Yorkshire pudding
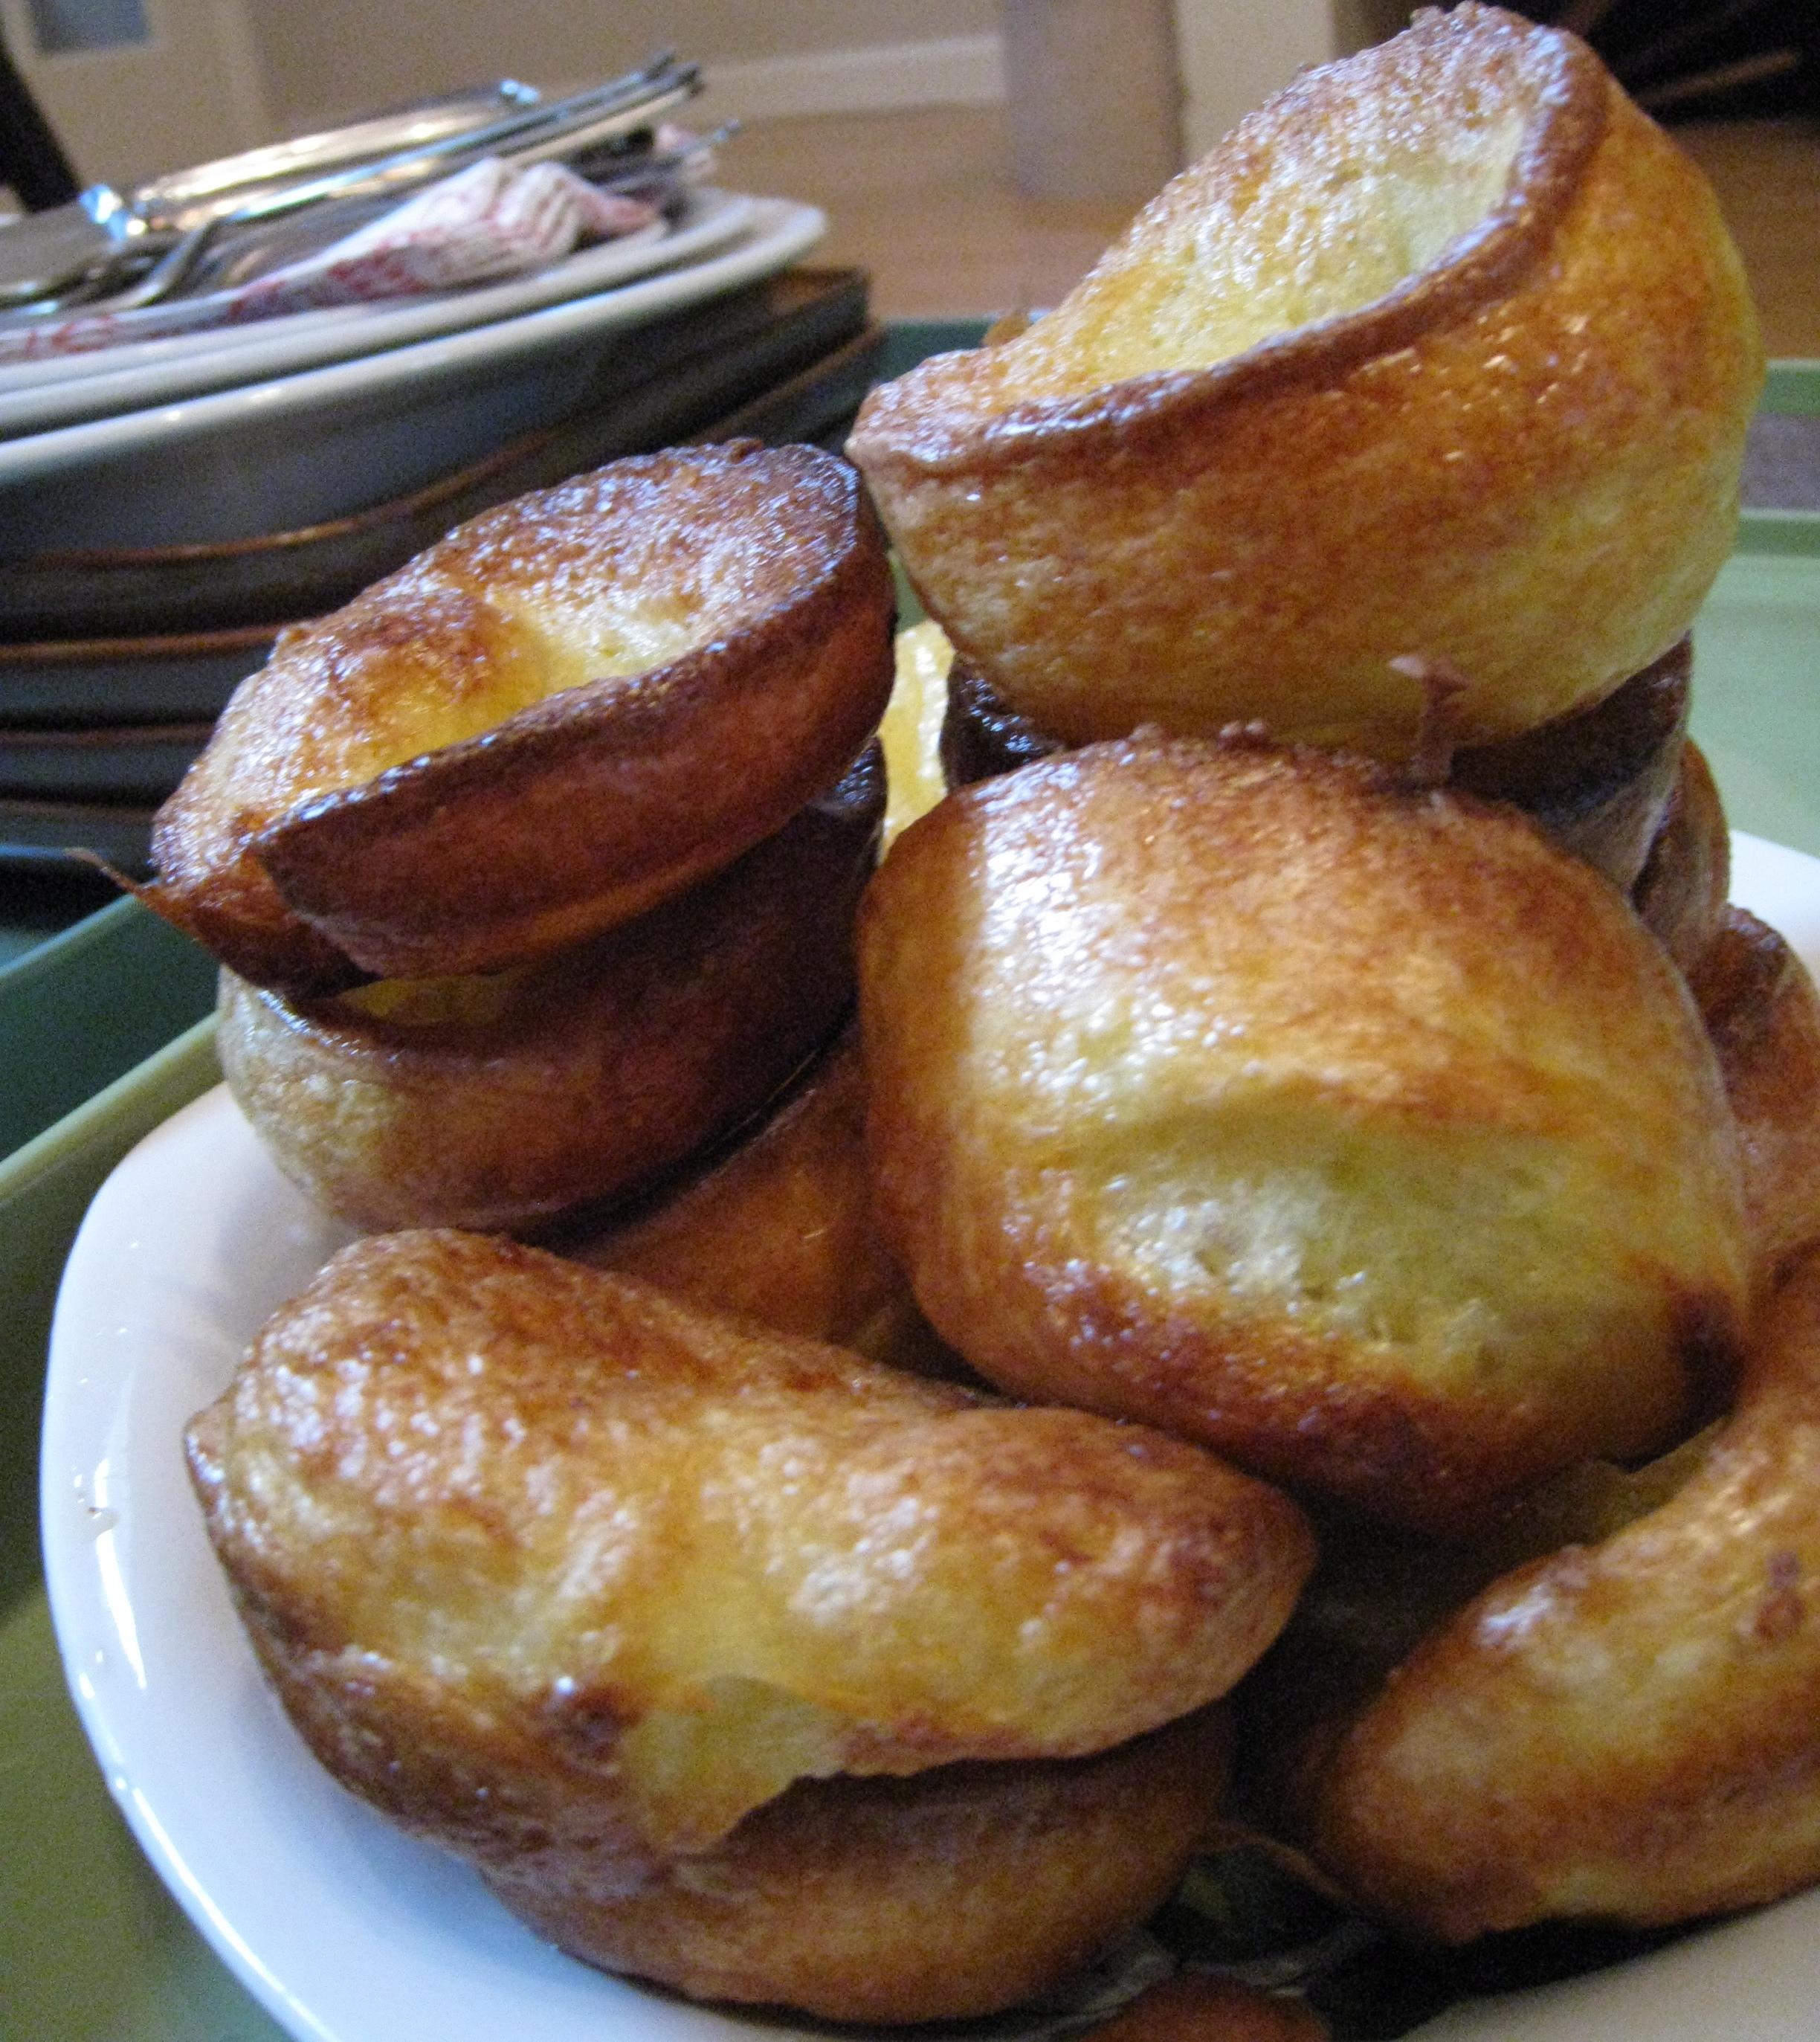
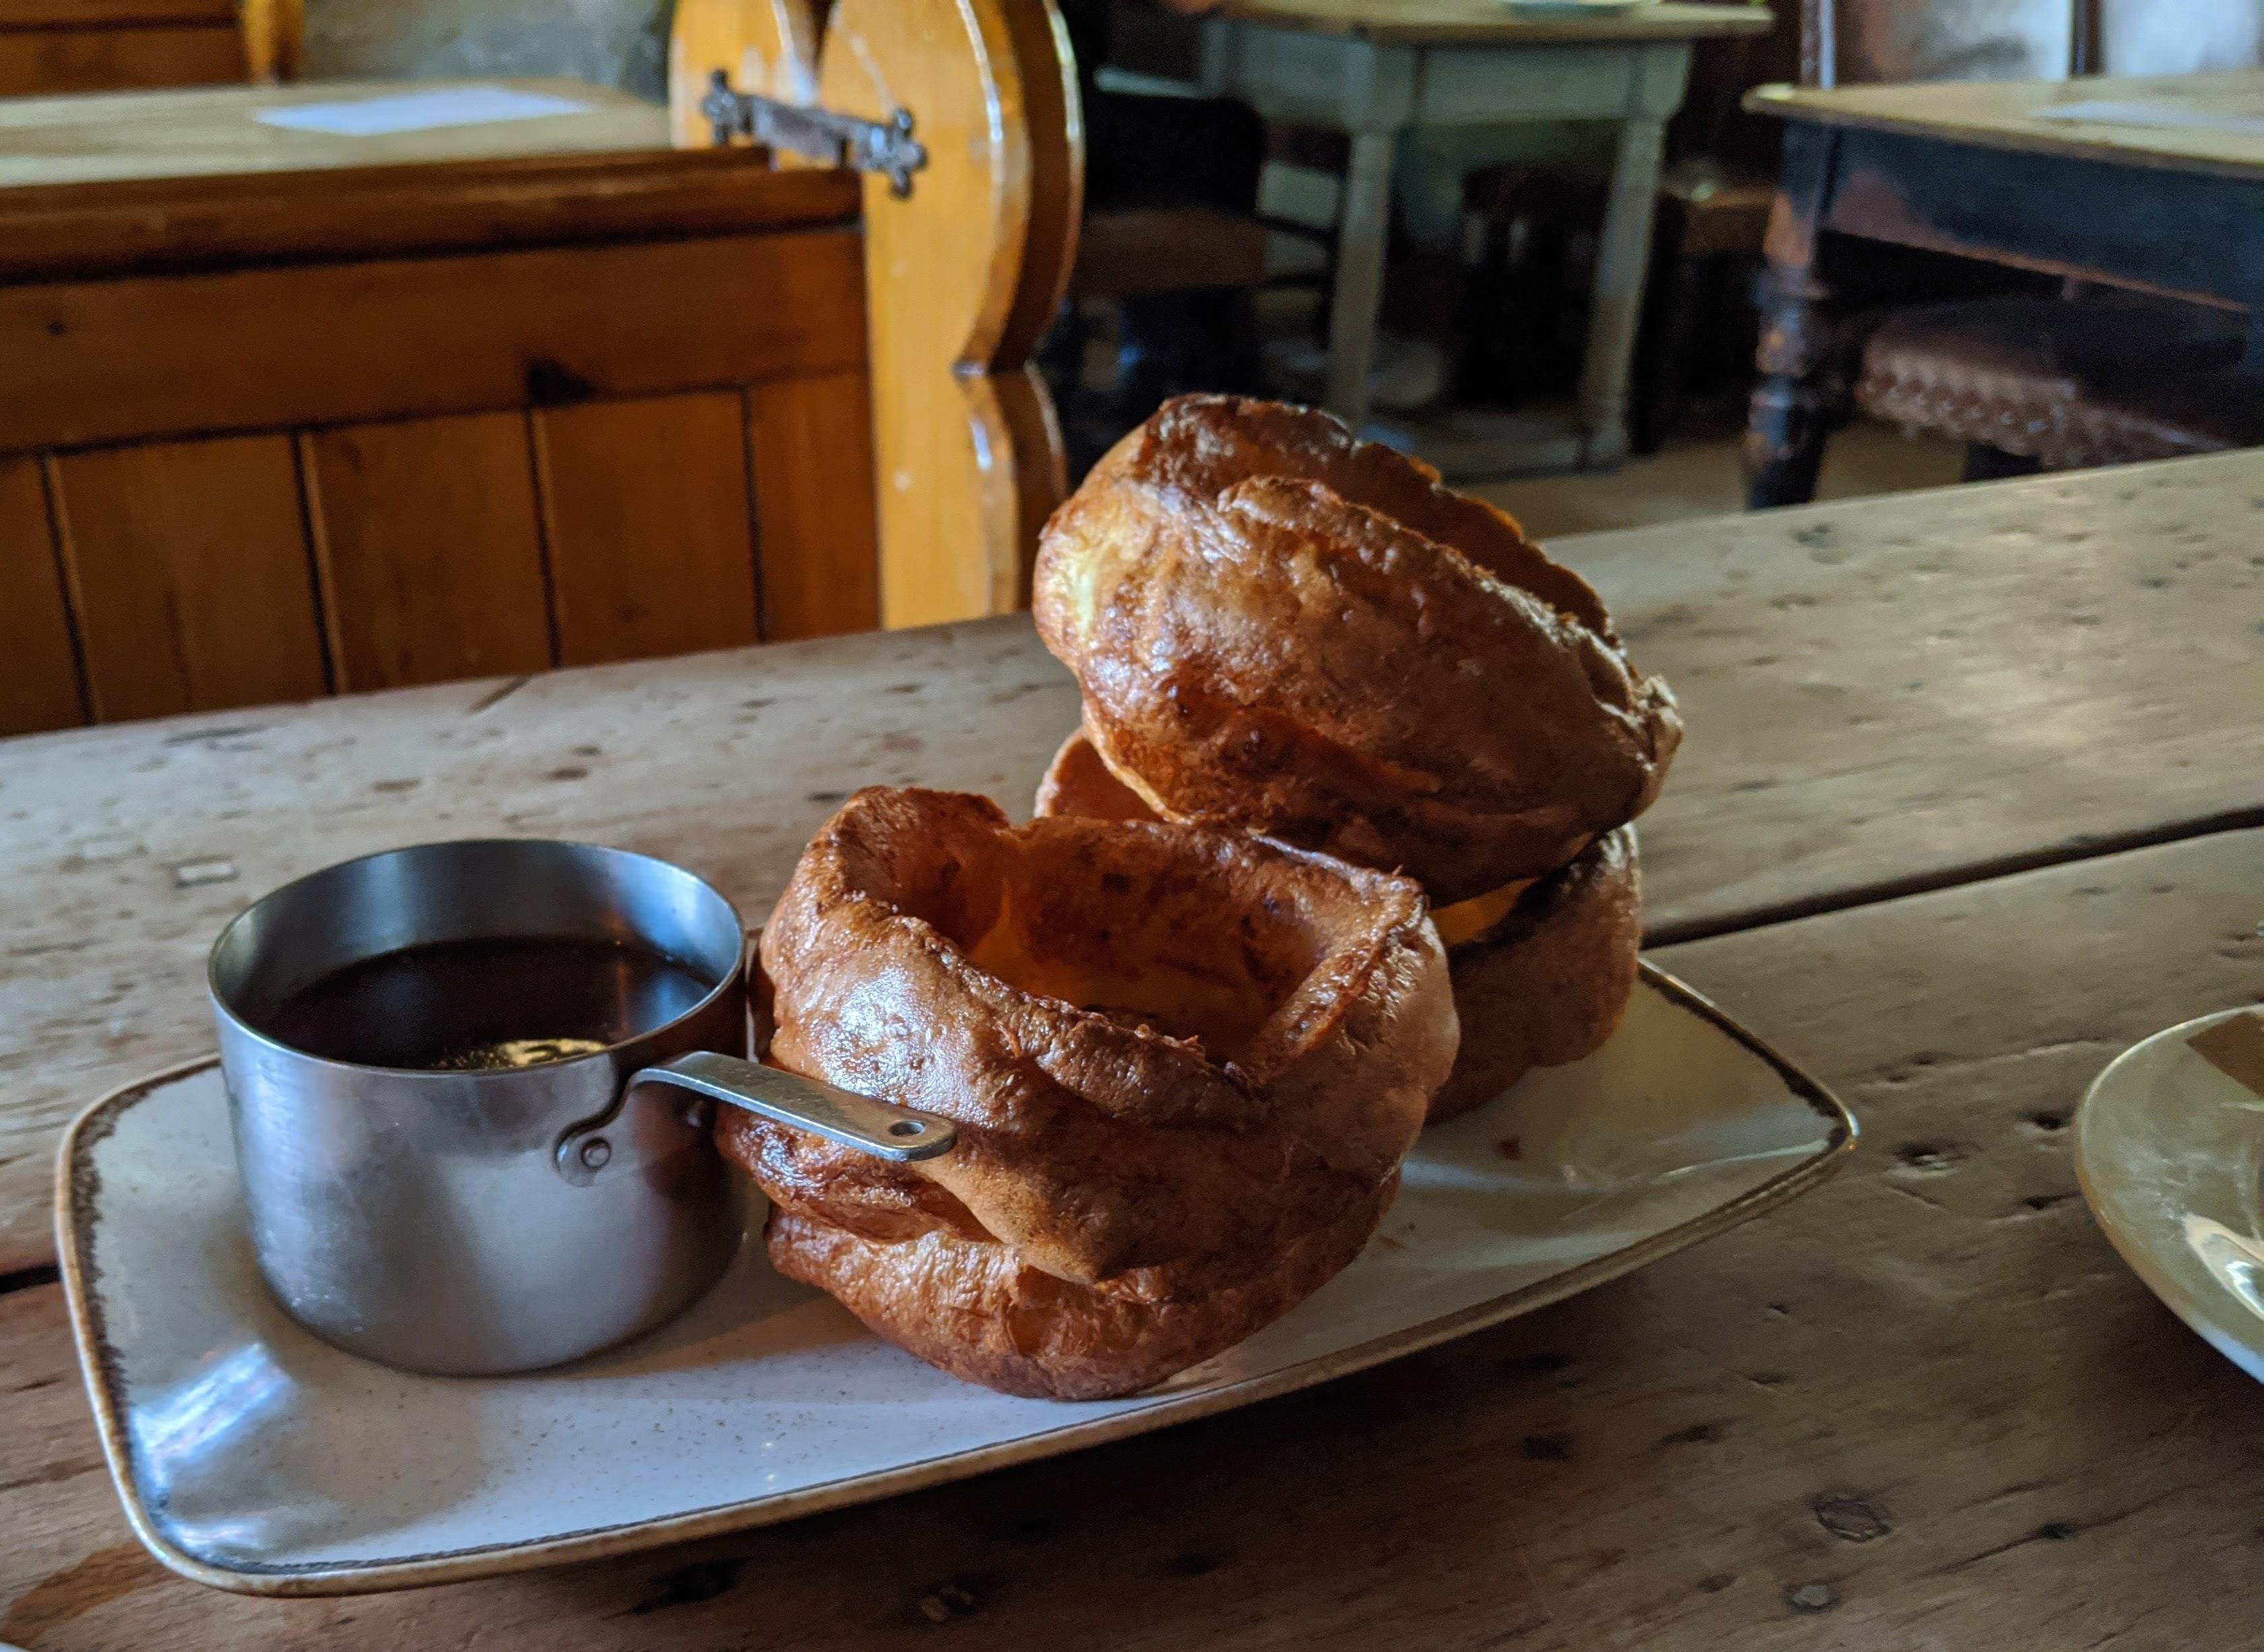
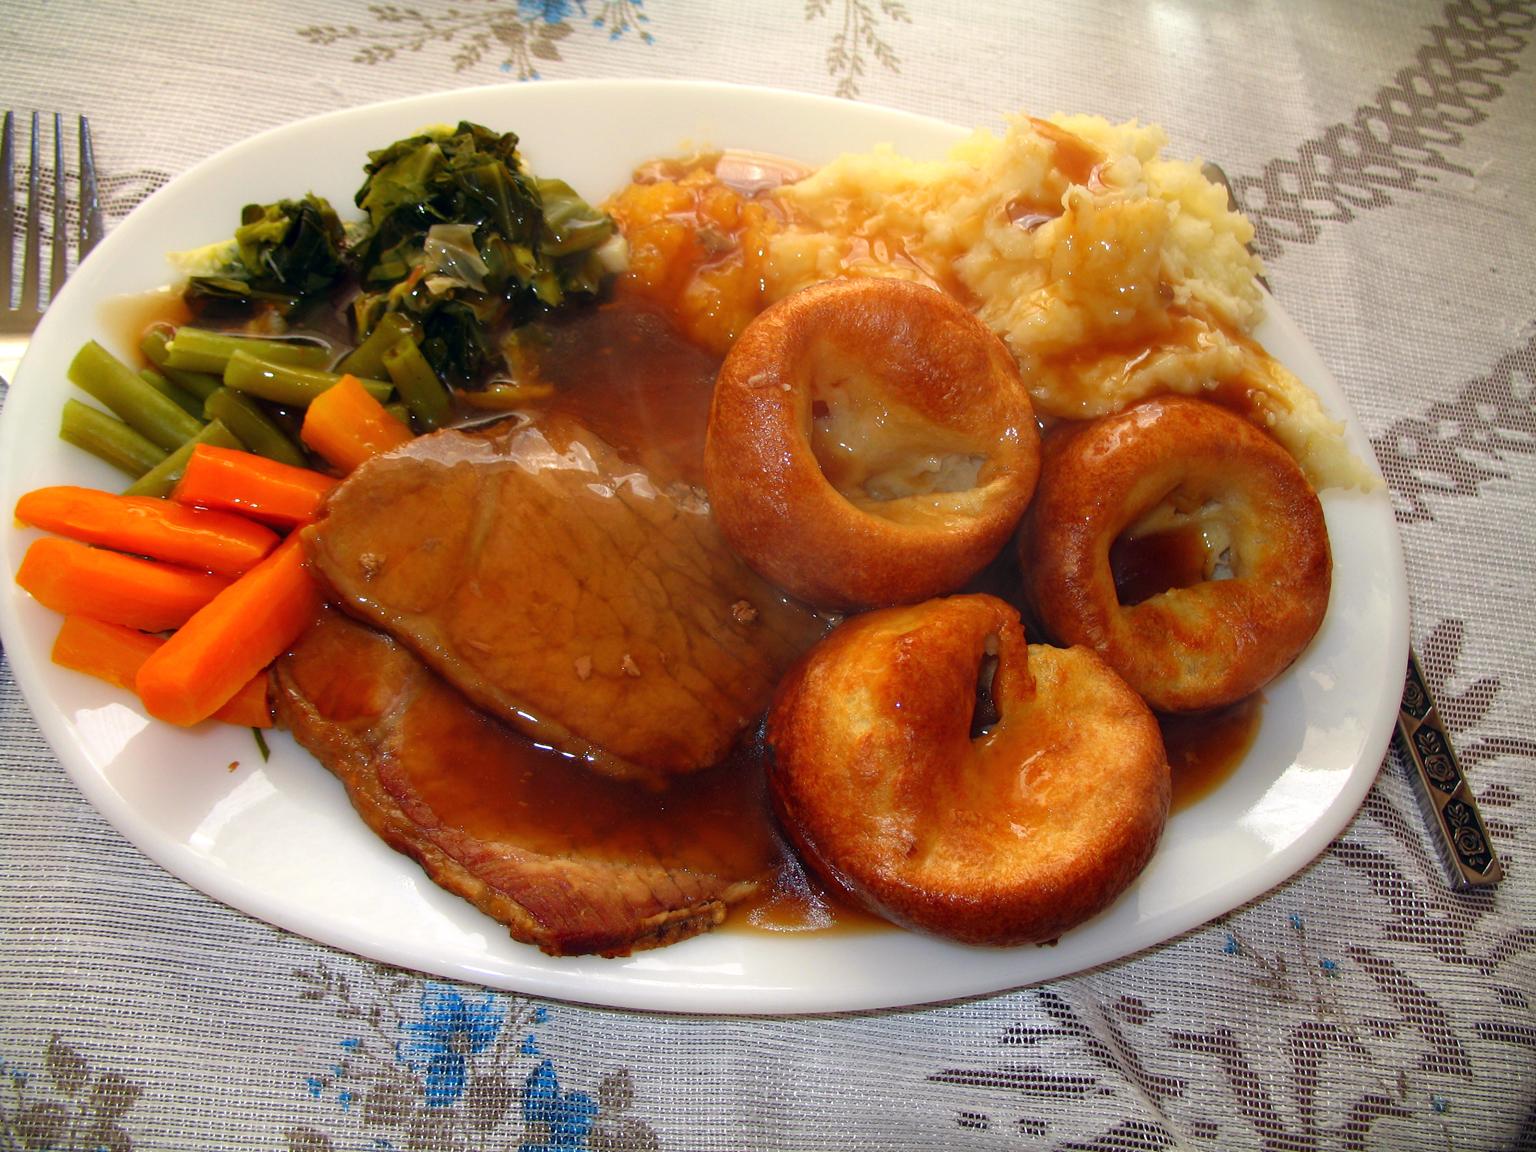
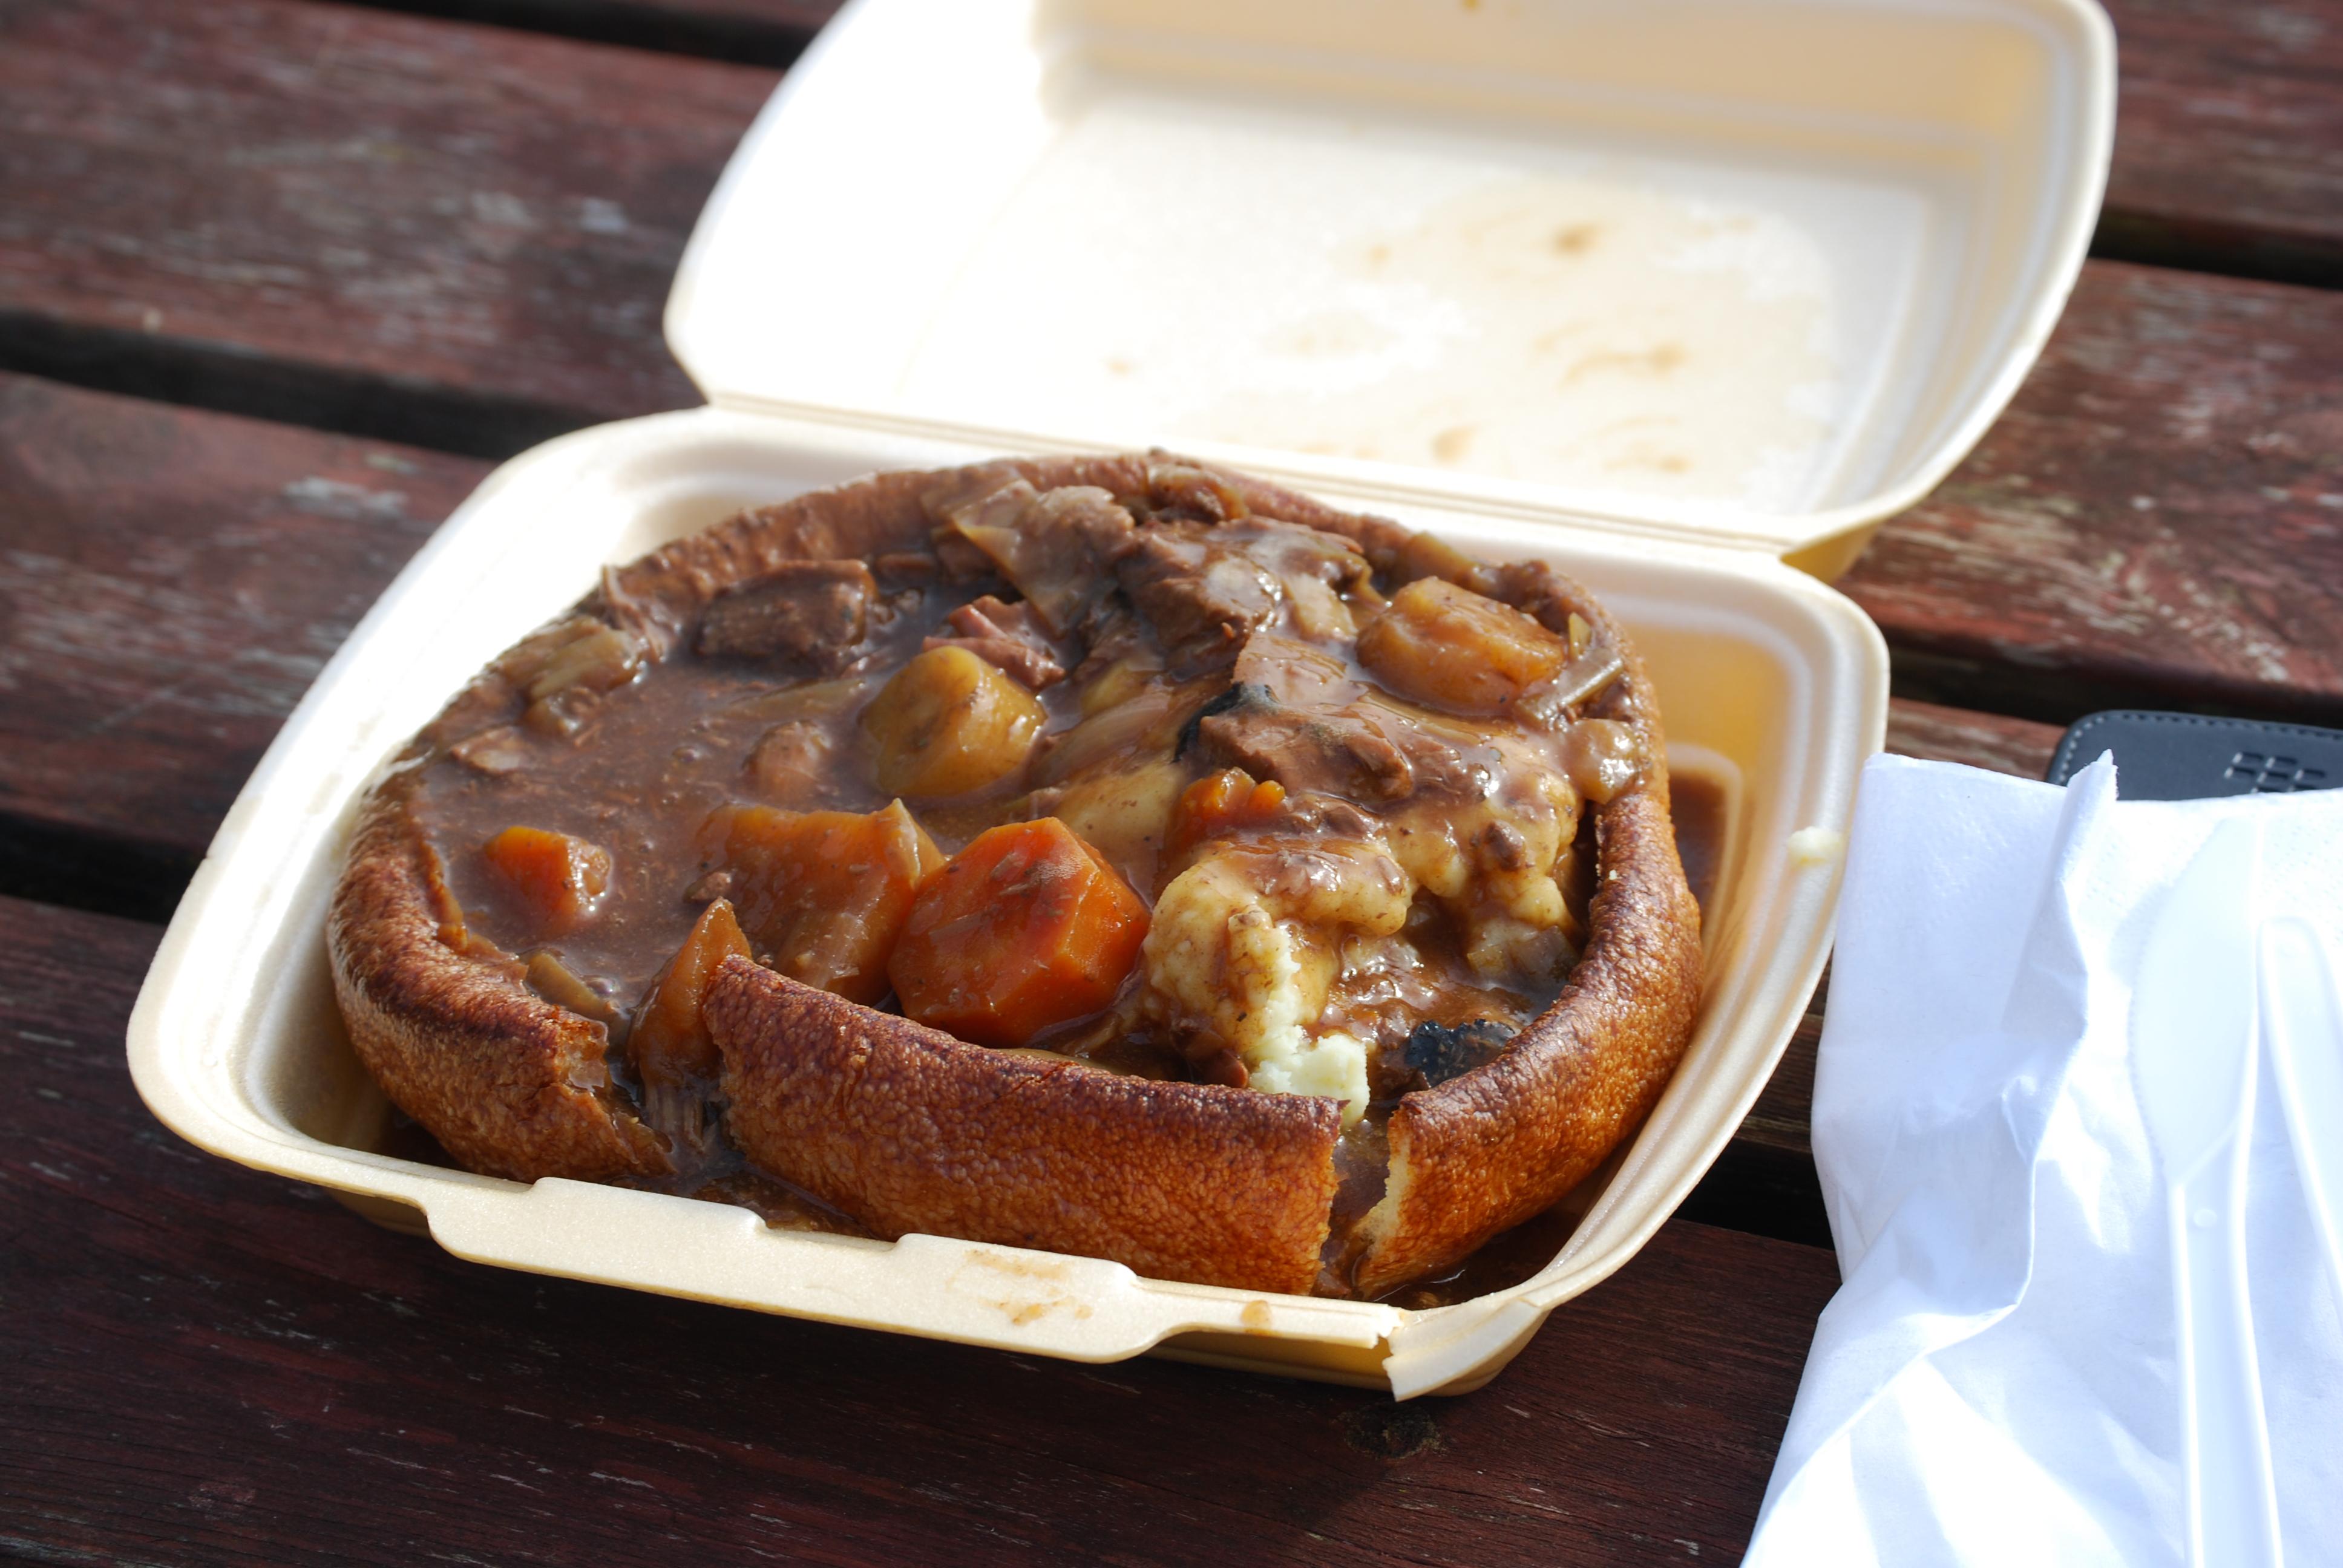
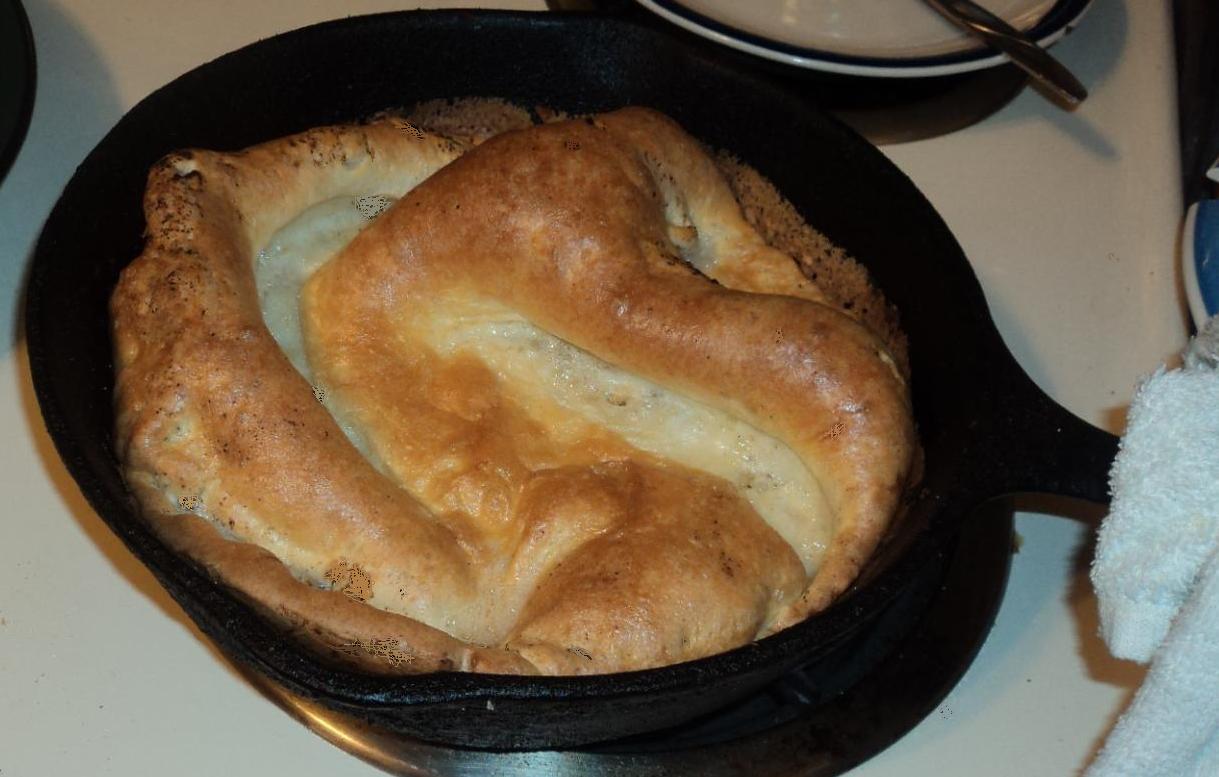
Also known as:
ar - Arabic: بودينج يوركشاير
az - Azerbaijani: Yorkşir pudinqi
ca - Catalan: Yorkshire pudding
cs - Czech: Yorkshirský pudink
cy - Welsh: Pwdin Efrog
de - German: Yorkshire Pudding
en-simple - Simple English: Yorkshire pudding
es - Spanish: Yorkshire pudding
fi - Finnish: Yorkshire pudding
fr - French: Yorkshire pudding
he - Hebrew: פודינג יורקשייר
hu - Hungarian: Yorkshire pudding
id - Indonesian: Puding Yorkshire
it - Italian: Yorkshire pudding
ja - Japanese: ヨークシャー・プディング
jv - Javanese: Puding Yorkshire
ko - Korean: 요크셔 푸딩
nb - Norwegian Bokmål: Yorkshirepudding
nl - Dutch: Yorkshire pudding
nn - Norwegian Nynorsk: Yorkshirepudding
pl - Polish: Yorkshire pudding
pt - Portuguese: Yorkshire pudding
ru - Russian: Йоркширский пудинг
sv - Swedish: Yorkshirepudding
th - Thai: ยอร์กเชอร์พุดดิง
tr - Turkish: Yorkshire pudingi
uk - Ukrainian: Йоркширський пудинг
yue - Cantonese: 約郡布甸
zh - Chinese: 約克郡布甸
Category: pudding (pudding)
Cuisine: English
Associated cuisines: English
Area: Northern England
Countries: England
Region: Northern Europe, , , ,
The dish is a baked pudding made from a batter of eggs, flour, and milk or water.